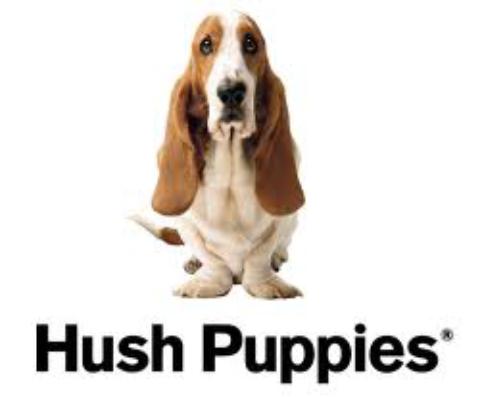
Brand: Hush Puppies
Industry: Clothes